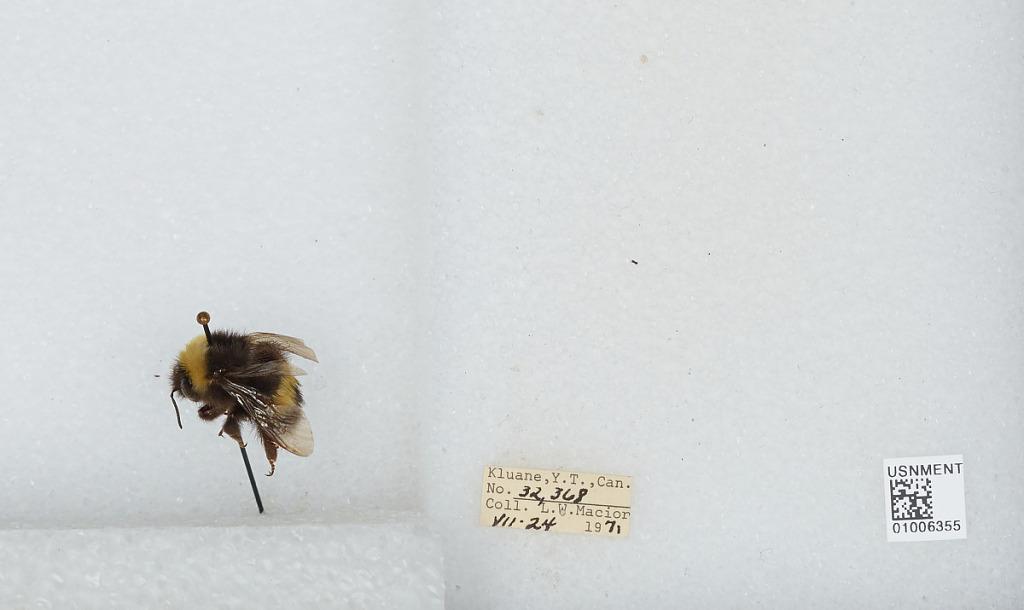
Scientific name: Bombus (Bombus) lucorum (Linnaeus)
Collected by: L. Macior
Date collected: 1971-7-24
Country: Canada
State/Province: Yukon Territory
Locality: Kluane
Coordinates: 60.75, -139.5